Simona Ventura

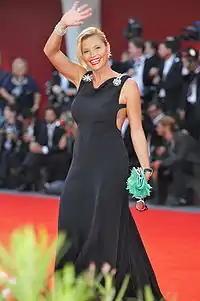
Simona Ventura in 2009

In 2001 Simona went back to Rai Due to host the seventh edition of the Sunday afternoon show "Quelli che il calcio" and a prime-time show called "Quelli che lo smoking". In 2002 Pippo Baudo chose her for the "Dopofestival" (a variety show about the Sanremo Music Festival) and she then presented a late night television show with Gene Gnocchi called "La grande notte del lunedì sera". She has been presenting the Italian version of Celebrity Survivor, "L'Isola Dei Famosi" since 2003. In 2004 she was the host presenter of the San Remo Music Festival. In 2005 and 2006 she presented "Music farm", a show similar to the "Hit Me, Baby, One More Time" format, on Rai Due.